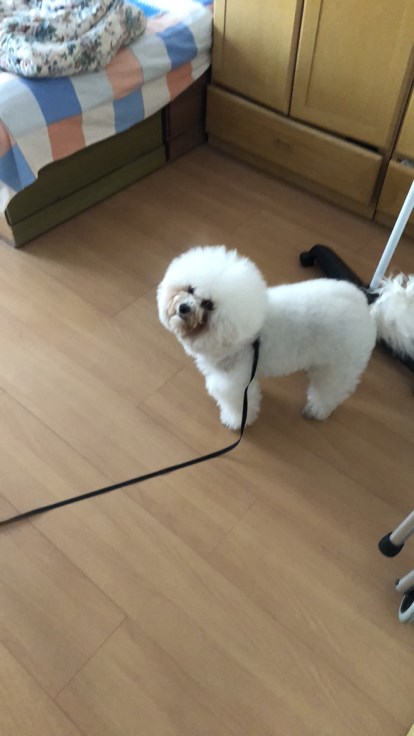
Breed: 3083-n000117-Bichon_Frise